Ancasta

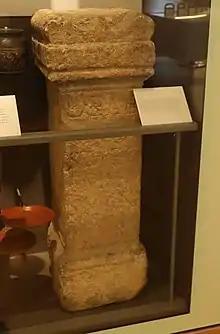
The Ancasta Altar

Ancasta was a Celtic goddess worshipped in Roman Britain. She is known from a single dedicatory inscription found in the United Kingdom at the Roman settlement of "Clausentum" (Bitterne, near Southampton). Ancasta may be taken to be a local goddess, possibly associated with the nearby River Itchen.